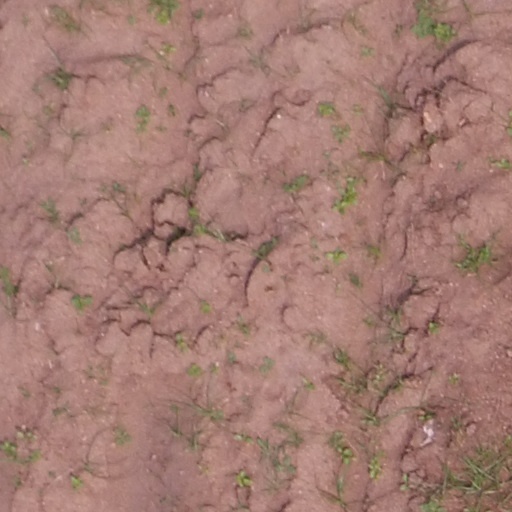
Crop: maize; corn